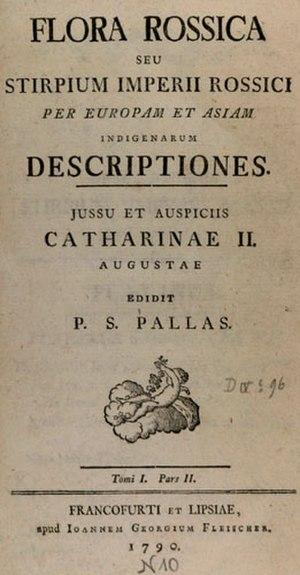
Peter Simon Pallas est un zoologiste et botaniste allemand qui se mit au service de l'Empire russe.